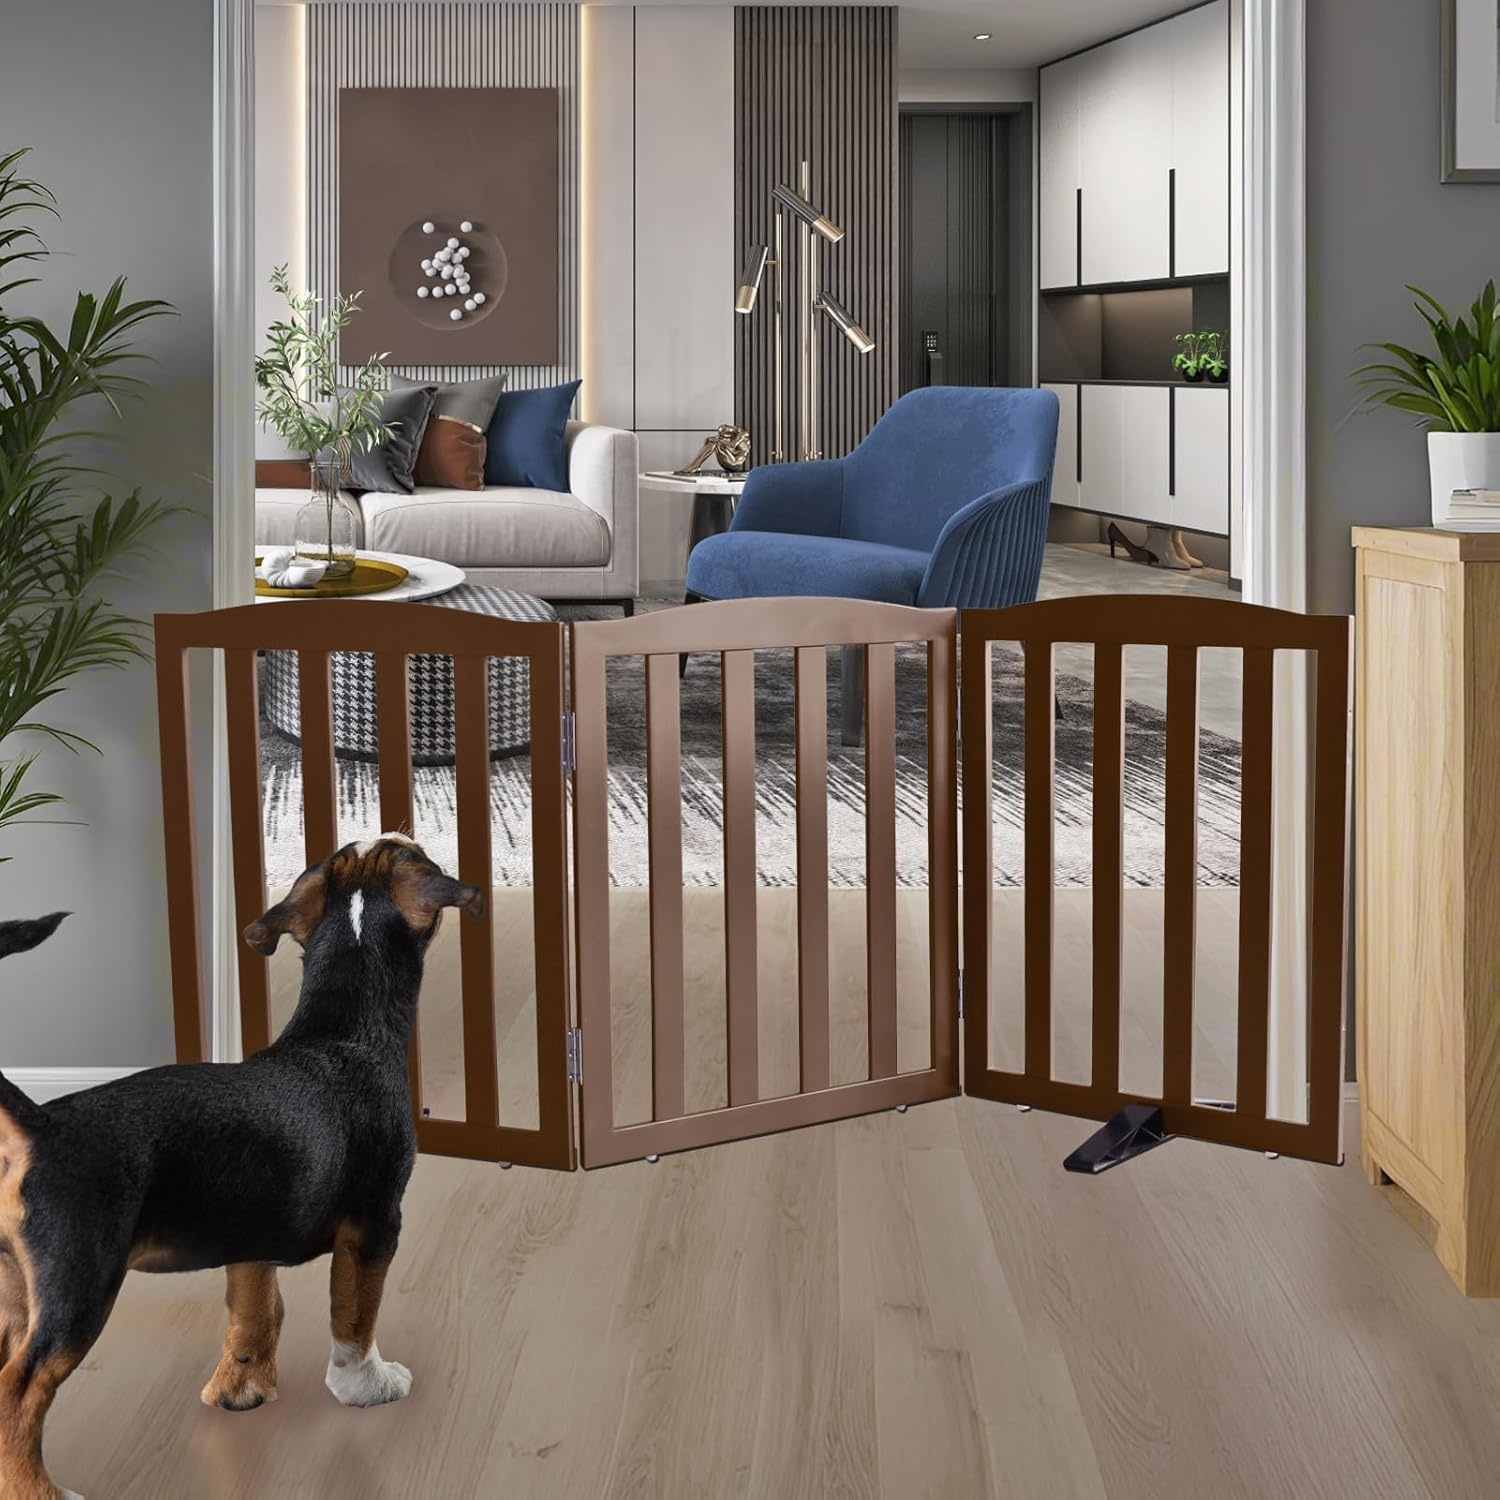
ZJSF Foldable Freestanding Indoor Dog Gate for House Wood Long Pet Gates Dog Fence for Stairs Puppy Gates for Hallways, Puppy Gate,Support Feet Included, Brown, 24 "Height-3 Panels
Overview Size : 【3 Panels 】60''W x 24''H Brand : ZJSF Color : Brown Material : Wood Closure Type : Folding About this item 【Wooden Freestanding Pet Gate Material】 This convertible wooden dog gate is Constructed of sturdy cedar wood and strong steel wire , cedar wood is known for its sturdy and durability,natural beauty ,sealed with special paint to keep wear-resistant and corrosion-resistant,strong wood that cannot be chewed through ,Non-Slip Rubber Feet to protect your floor. 【Collapsible and Expandable Design】Dog gate is freestanding and can be folded out into the wide Z-shape allows you to use it in full hallways, indoor, or doorways, bedrooms, staircases or any place in your house. 【3 PANELS】 Dog gates is built with 3 separate panels, secured together with sturdy stainless steel hinges.dog gates is a dog fence, room divider, and pet pen all in one. 【No Assembly Required】The pet gate comes completely assembled already and can be quickly unfolded like an accordion,simply just unfold it and use, it in the area you need. This dog gate is an excellent way to restrict your dog's access to parts of your house while maintaining a modern look. 【SIZE】: Opened size:W60"*D0.52"*H24"；Collapsed size:W20"*D1.6"*H24".
Brand: ZJSF
Category: Animals & Pet Supplies > Pet Supplies > Pet Containment Systems > Fences & Gates